U.S. Route 64 in North Carolina

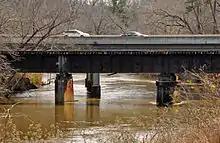
Knightdale Bypass (I-87/US 64/US 264) bridge over the Neuse River

In 1991, US 64/US 601 were rerouted in Mocksville, downgrading Salisbury Street and Wilkesboro Street to secondary roads. Also in 1991, with the establishment of I-440, US 64 was removed from the beltline around Raleigh and rerouted through the city: eastbound via Western Boulevard, Dorothea Drive, South Street, Person Street and New Bern Avenue; westbound via New Bern Avenue, Edenton Street, Blount Street, Lenoir Street, Cabarrus Street and Western Boulevard. In 1992, US 64/NC 90 were rerouted onto new road towards Garner Bagnal Boulevard, downgrading part of Front Street. In 1993, US 64 was placed on new bypass south of Jamesville; its old alignment becoming US 64 Bus. In 1994, NCDOT reversed its decision of routing US 64 through Raleigh and officially routed it back along the southern half of the beltline; reason given was that despite the ordinance change in 1991, signage for the routing did not change and was preferred. In 1996, US 64 was placed on new super-two between Taylorsville and Statesville; its former alignment remained NC 90. In 1997, US 64 was placed on new freeway between Princeville and Williamston; its former alignment was replaced by US 64 Alt.